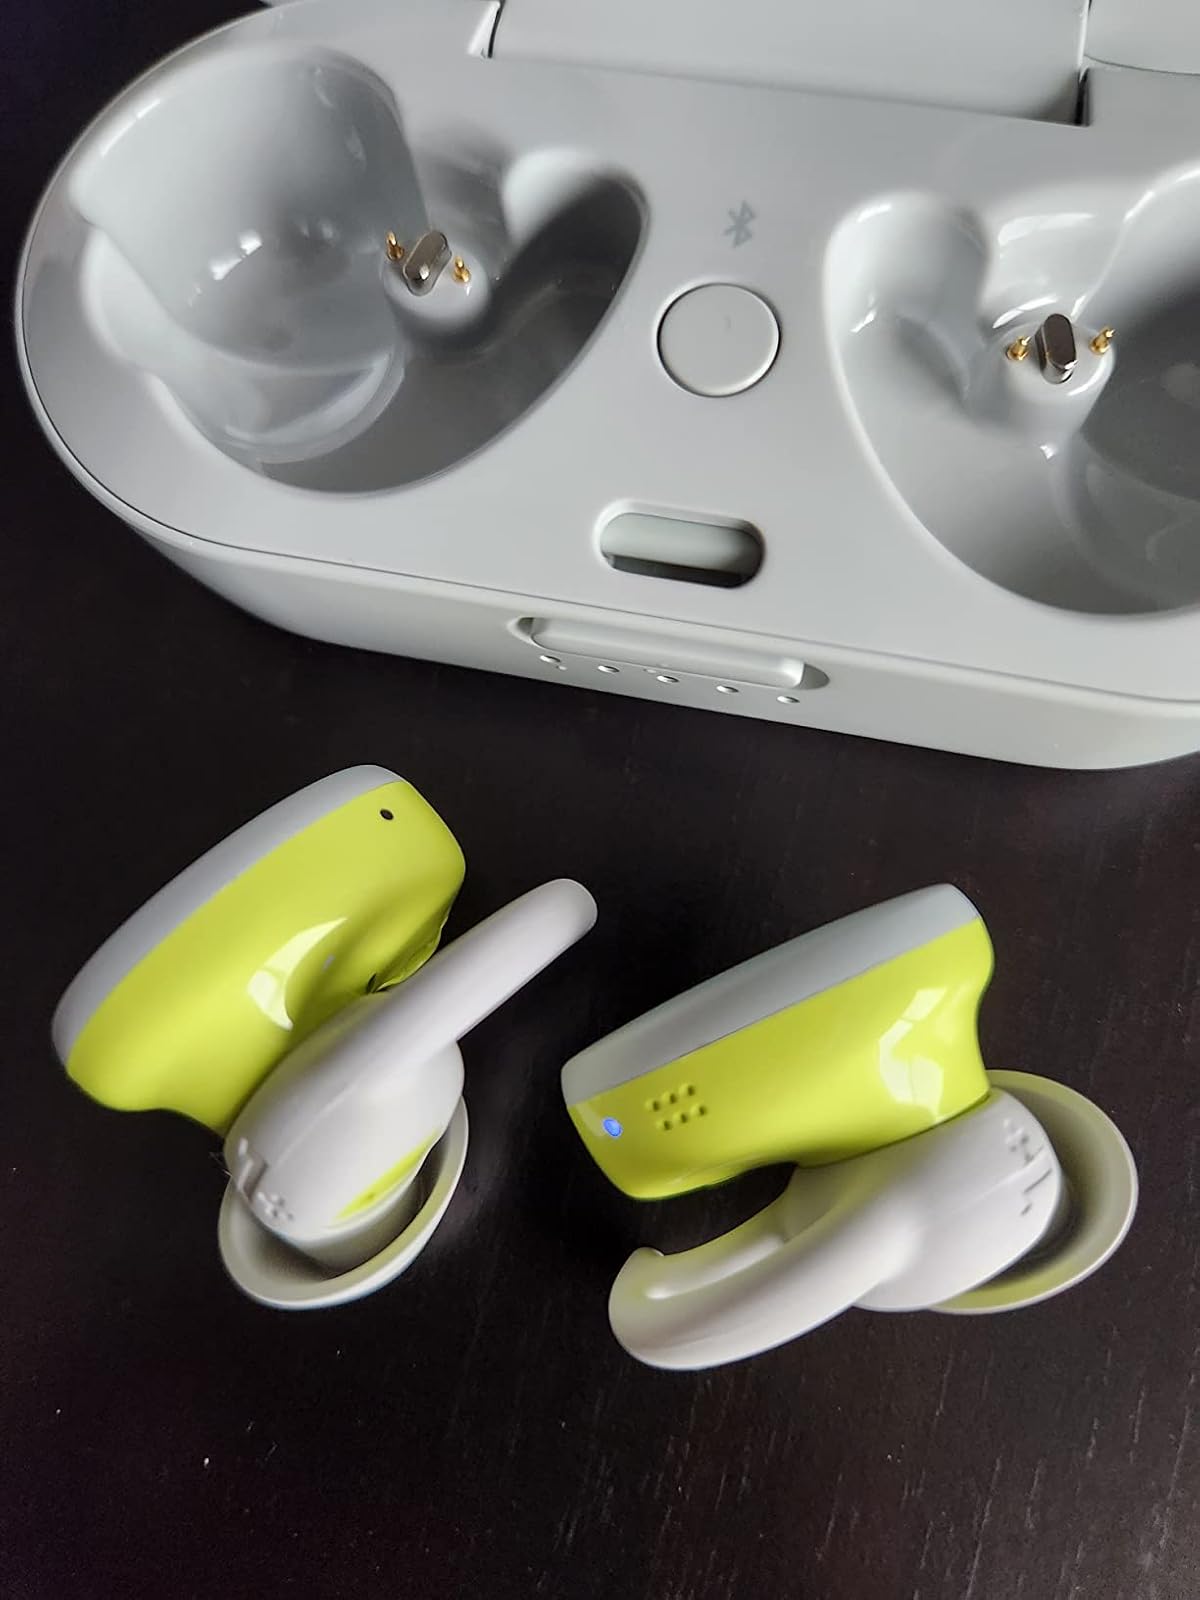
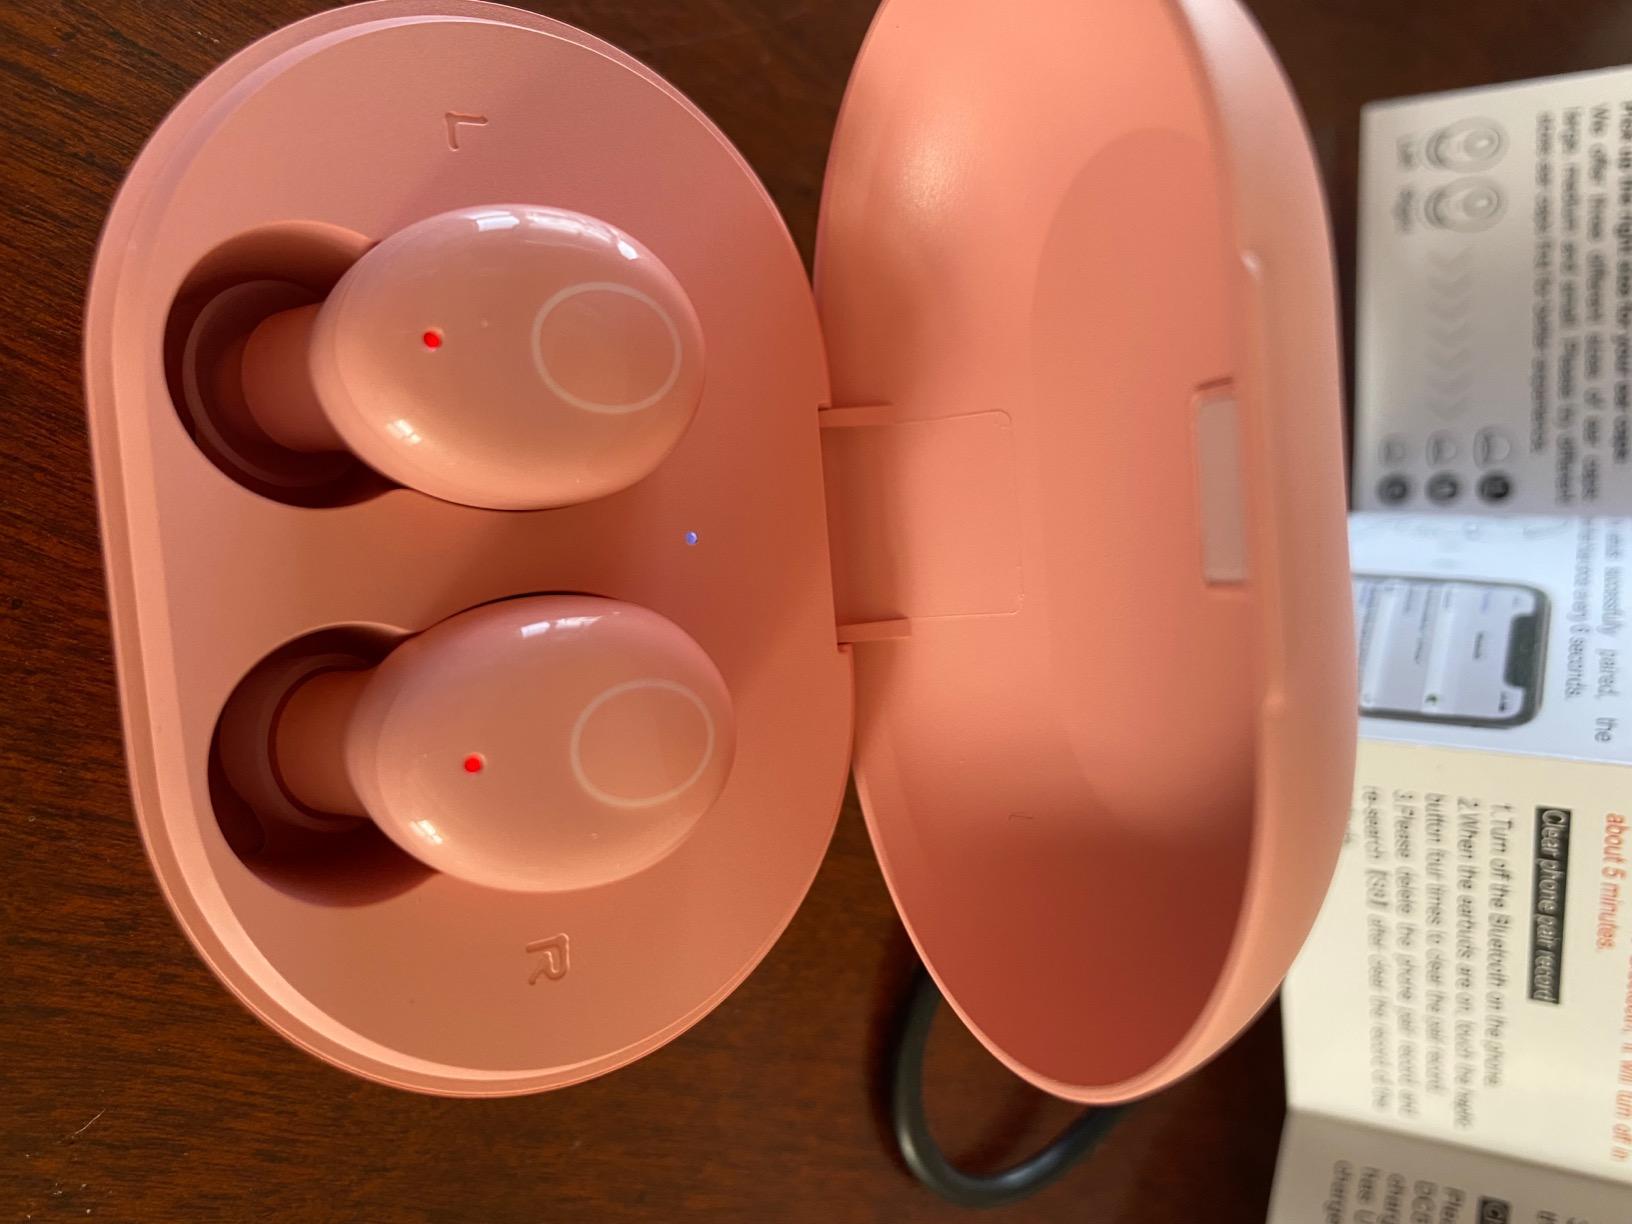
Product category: earbuds
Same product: no